Mercedes-Benz taxi

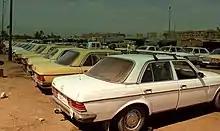
Taxis in Morocco, April 2013

In Morocco, the backbone of the taxi sector is served by Mercedes-Benz motors, notably the Mercedes-Benz W123 240D model, and has been described as "the iconic symbol of travel". Morocco's import of the W123 model vehicles was a lucrative business during the 1990s, as well-used cars would sell for a premium in the Moroccan used car market, including inflated prices for spare parts. As of 2014, there were around 55,000 W123 model taxis in operation in Morocco and are popular with drivers given their generous internal space and reliability. The Moroccan government started a scheme in 2014 to offer 50,000 dirhams cash (around $6,100) to drivers who traded in their old Mercedes taxis, citing environmental and safety concerns and added a premium tax on any vehicles imported over 5 years in a bid to slow down the import of older vehicles.